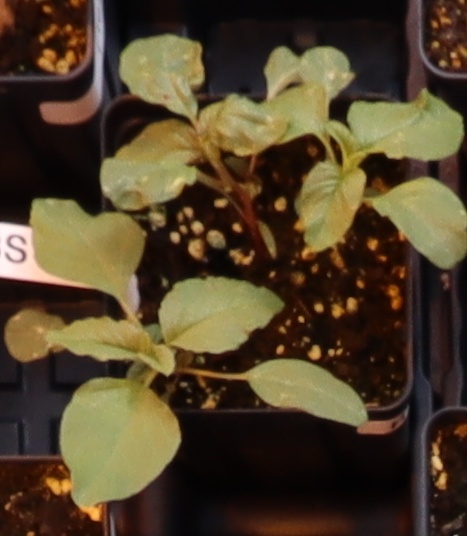
Label: Redroot Pigweed